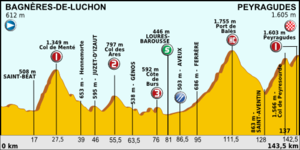
17. etape af Tour de France 2012
Profil for 17. etape
Syttende etape af Tour de France 2012 var en 143,5 km lang bjergetape. Den blev kørt torsdag den 19. juli fra Bagnères-de-Luchon til Peyragudes.